Imperial Council (Ottoman Empire)

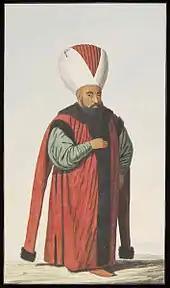
The "reis ül-küttab"

It is impossible to determine what role the Sultan played in the Council's workings. On the one hand, all decisions were made in his name and on his authority, and Ottoman law codes foresaw that the Sultan could make his wishes known to the Council through the Kapi Agha. In Ottoman legal theory, however, as codified in the 16th and 17th centuries, the Grand Vizier was the Sultan's "absolute deputy" and the sole intermediary between the sovereign and the administration. Therefore after each meeting, the Grand Vizier—according to some 16th-century accounts, however, this was done by the entire Council—would go to report on proceedings to the Sultan in the Inner Palace. These interviews between the Grand Vizier and the Sultan were probably the main conduit of communication between the ruler and his government. At the same time, the Sultan could, if he wished, secretly listen in on the Council in session behind a grille-covered window ("kasr-ı adil") overlooking the Council chamber and connected directly with the Sultan's private quarters in the "harem", added either in the early reign of Süleyman the Magnificent or, according to another tradition, already by Mehmed II. It is clear, however, that each Sultan favoured a different style of government, and their roles changed even within the same reign: thus Ahmed I is recorded as refusing an audience with his Grand Vizier, demanding written reports instead, while Murad III at first once more presided over Council meetings in person, but increasingly withdrew from active participation as his reign proceeded. By the mid-17th century, on the other hand, the former elaborate protocol at Council sessions had once more been relaxed, and it is reported by the Ottoman renegade Bobovi that the Sultan (possibly Murad IV) once more presided over Council meetings in person. In addition, the courtiers and servants of the Inner Palace, or the members of the Imperial Harem such as the Valide Sultan (Sultana mother) or the Haseki Sultan (Sultana consort), who had direct and intimate access to the Sultan's person, often influenced government decisions bypassing the Imperial Council and the Grand Vizier altogether.